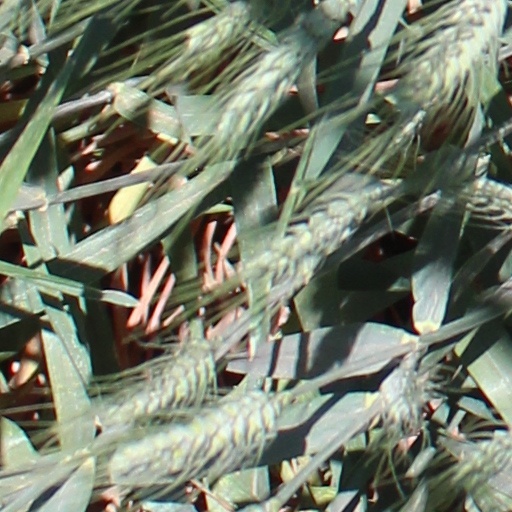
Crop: wheat